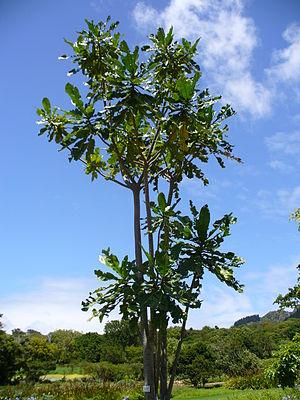
Anthocleista est un genre d'arbres de la famille des Gentianaceae, présente en Afrique tropicale.